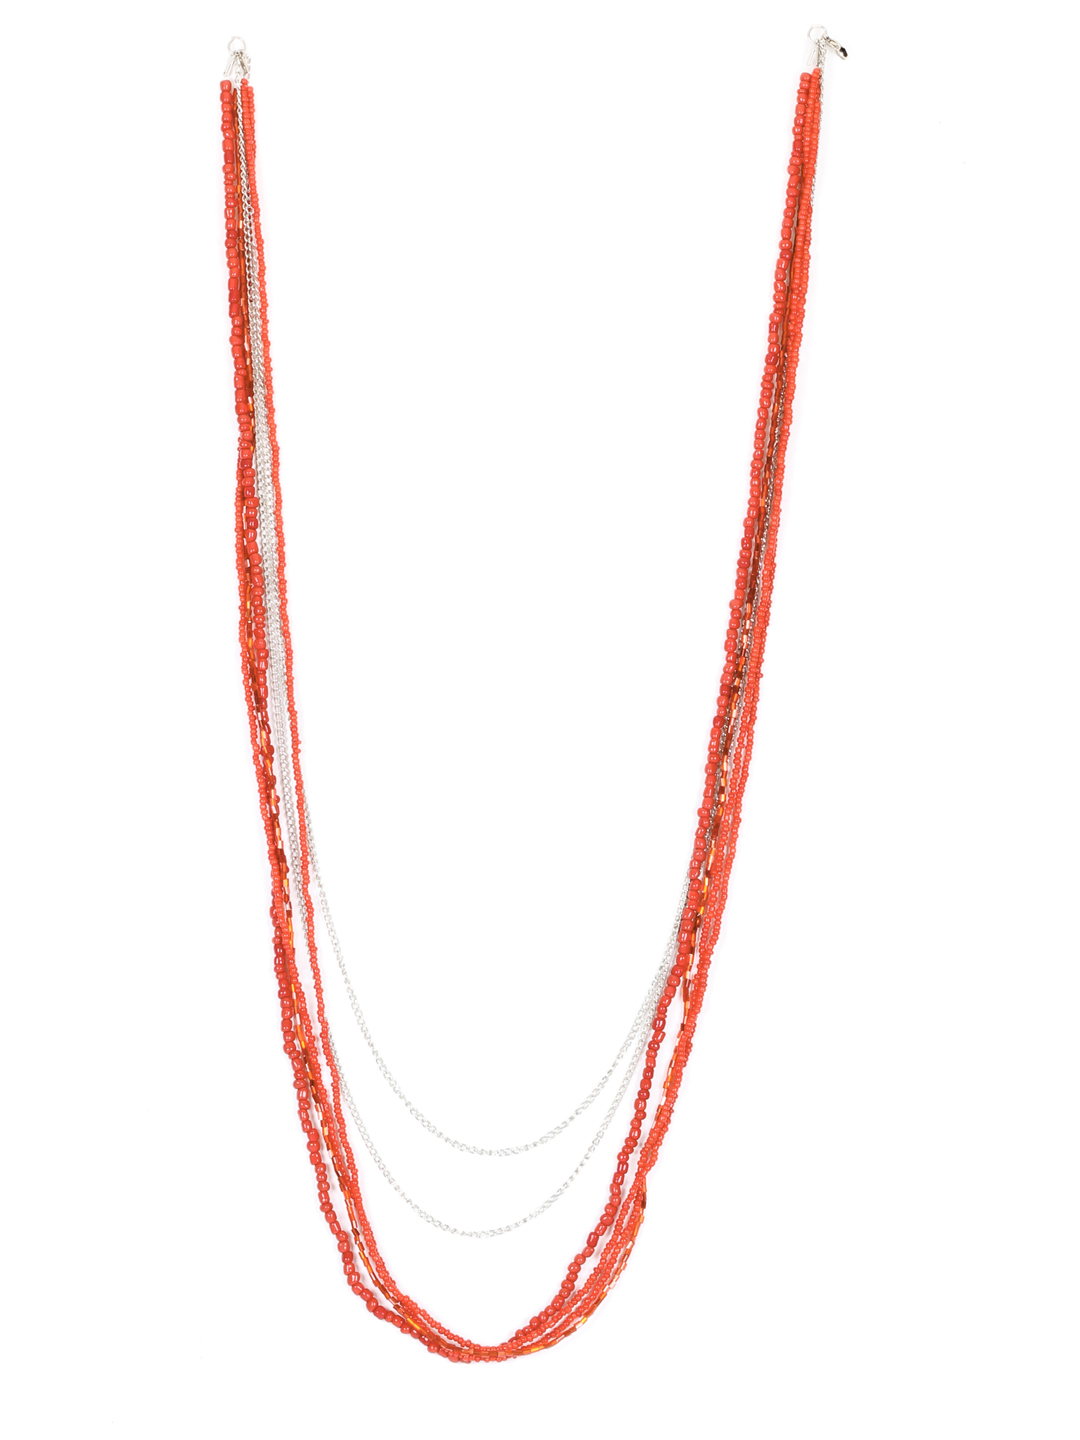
ToniQ Women Orange Necklace
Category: Accessories / Jewellery / Necklace and Chains
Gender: Women
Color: Orange
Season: Winter 2016
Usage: Casual